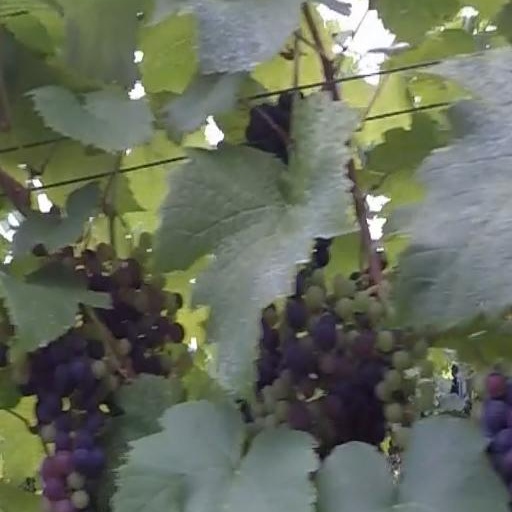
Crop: grape